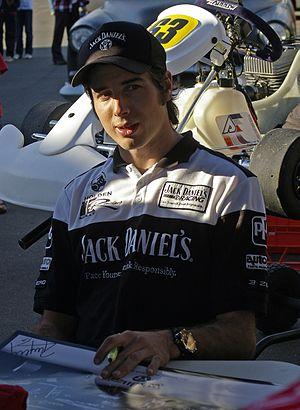
Rick Kelly, est un pilote automobile australien. C'est un pilote de V8 Supercars, dans l'équipe Jack Daniel's Racing.